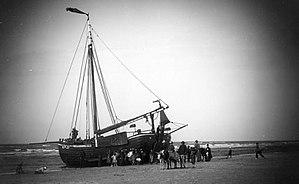
Un Bomschuit sur la plage de Katwijk aan Zee.
Katwijk aan Zee est une localité et un ancien village situé dans la commune de Katwijk, dans la province néerlandaise de Hollande-Méridionale. Au 1ᵉʳ janvier 2017, sa population s'élève à 14 040 habitants.